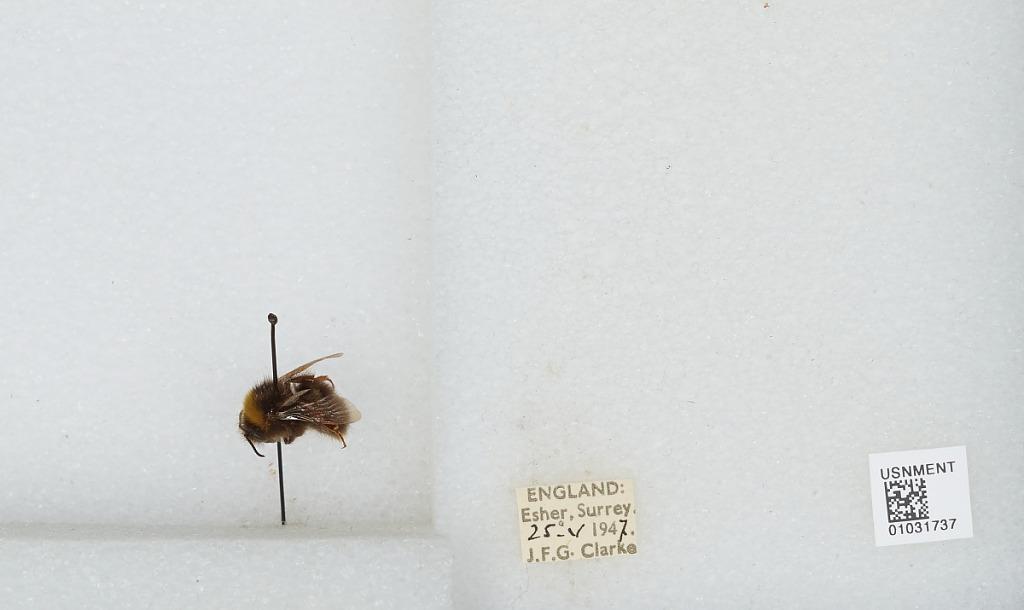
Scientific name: Bombus (Pyrobombus) pratorum (Linnaeus)
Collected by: J. Clarke
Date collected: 1947-5-25
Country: United Kingdom
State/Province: England
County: Surrey
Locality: Esher
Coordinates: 51.3691, -0.365